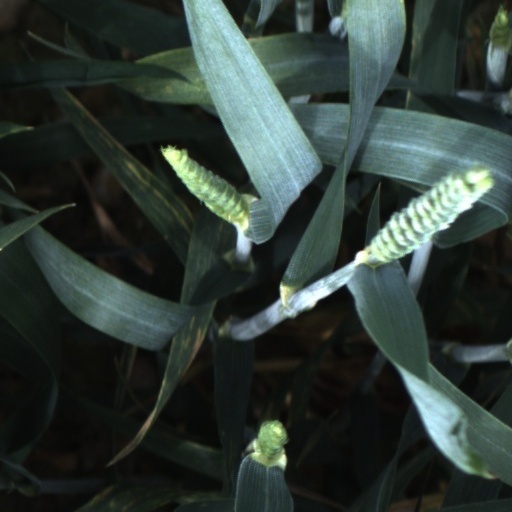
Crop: wheat